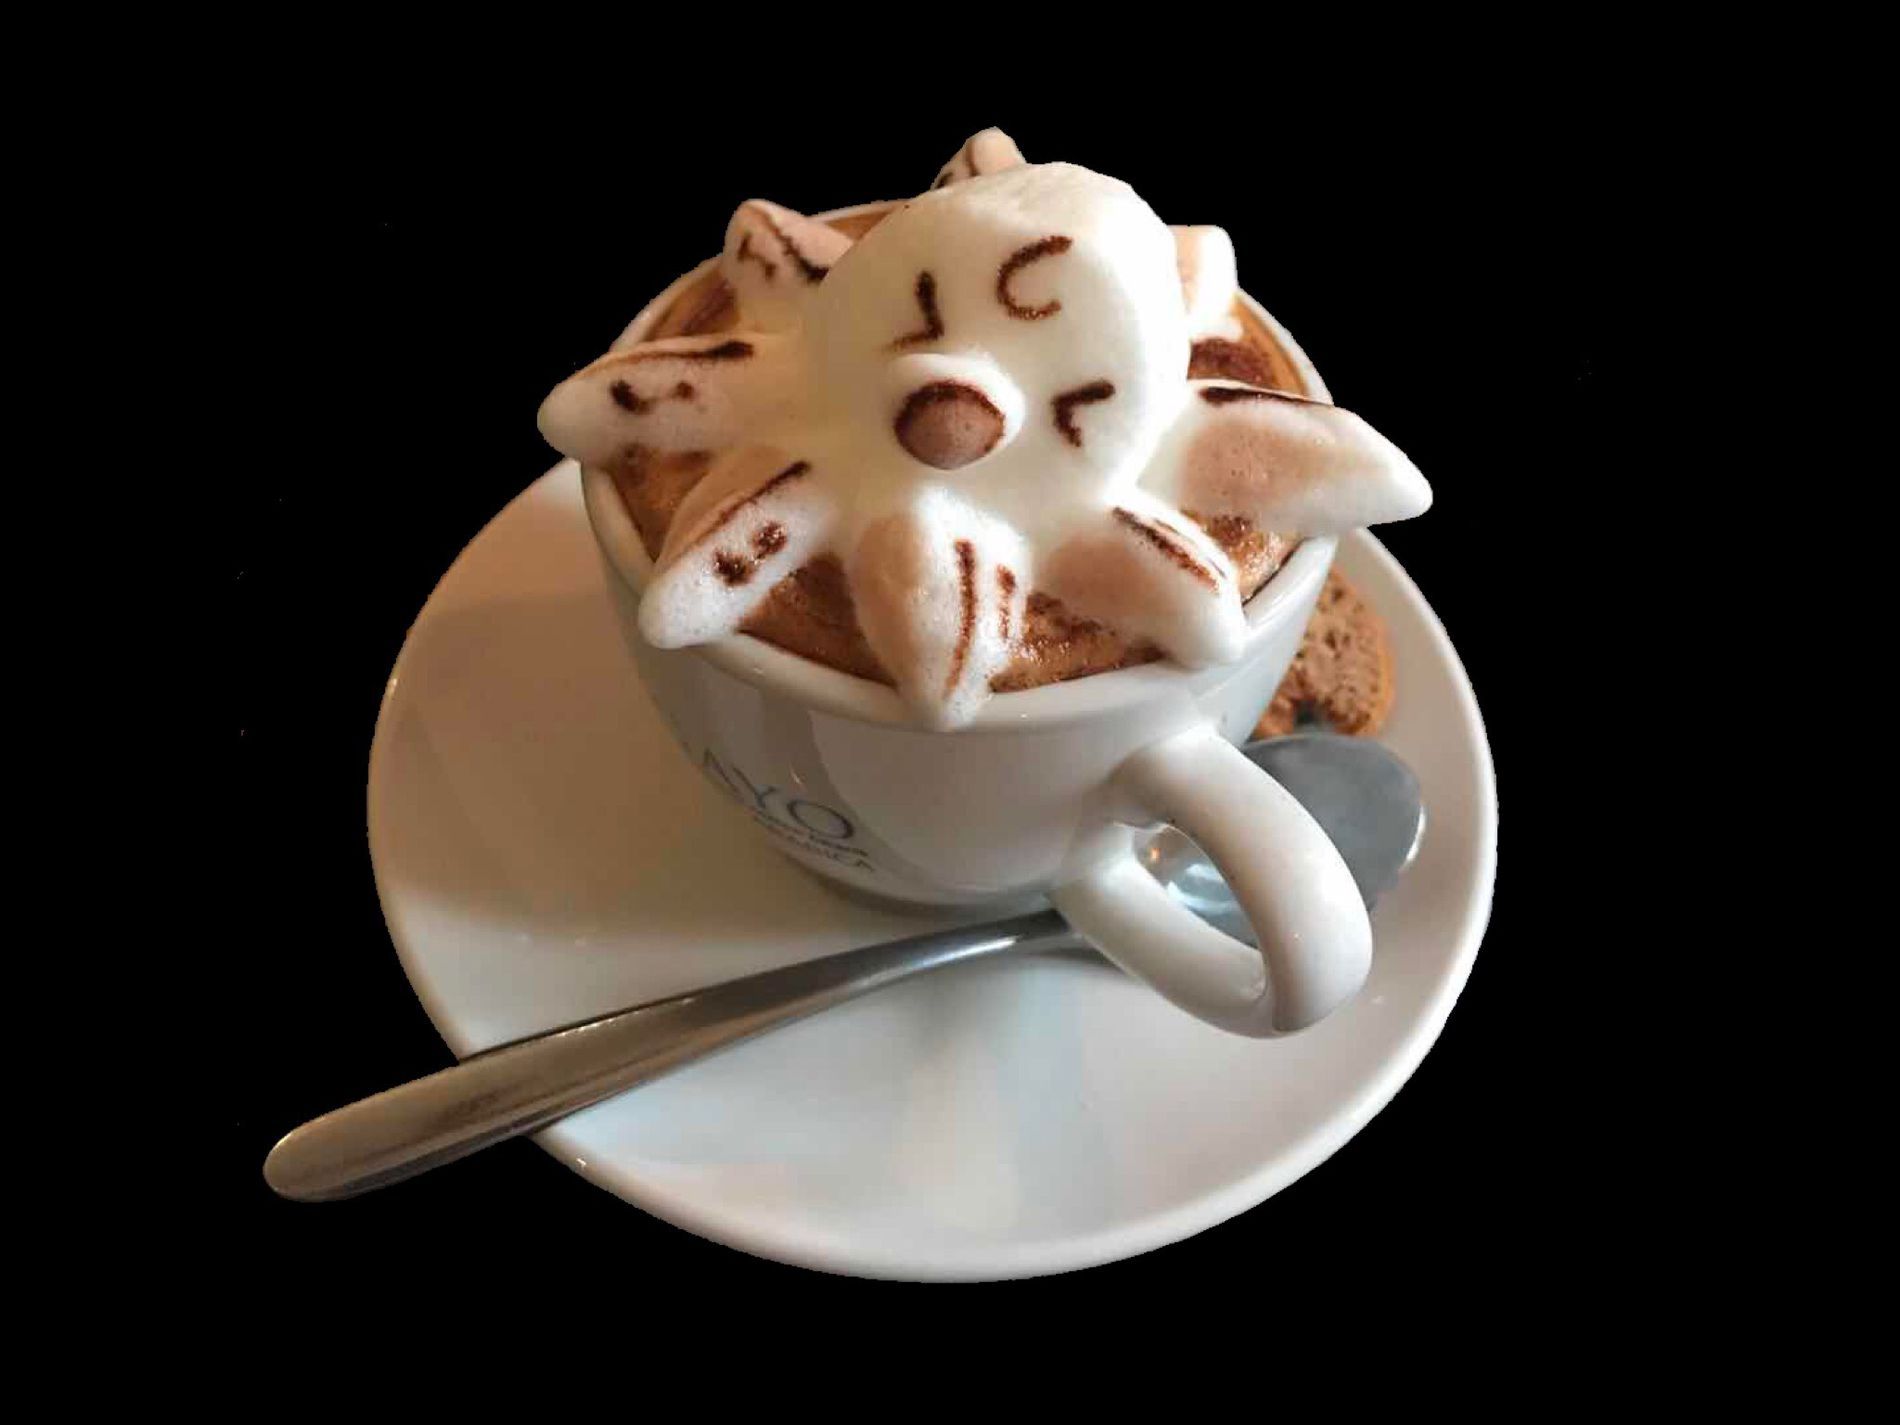
cup of cappuccino
A white cup of cappuccino with foam on top sits on a saucer beside a biscuit, against a black background, with a spoon beneath the cup.
Height level shot A white cup of cappuccino features foam shaped like a star, accompanied by a silver spoon and a saucer containing a biscuit. The inner colors of the cappuccino and cup are perfect, while the saucer and spoon add a touch of elegance.
Labels: Cup, Cutlery, Spoon, Beverage, Coffee, Coffee Cup, Latte Art, Plate, Latte, Saucer, Chocolate, Dessert, Food, Hot Chocolate, dark background